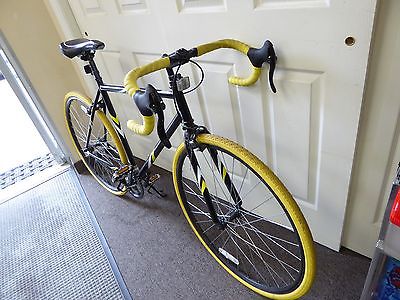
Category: bicycle